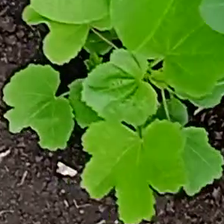
Weed species: Little_Mallow(Malva parviflora)